Love's Carnival (1955 film)

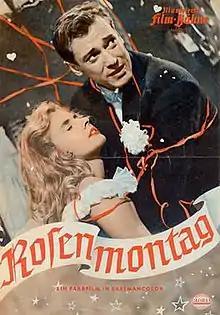

Love's Carnival is a 1955 West German historical drama film directed by Willy Birgel and starring Ruth Niehaus, Dietmar Schönherr and Elma Karlowa. It was shot at the Wiesbaden Studios and on location in Baden-Baden and Rastatt. The film's sets were designed by the art directors Fritz Maurischat and Theo Zwierski.